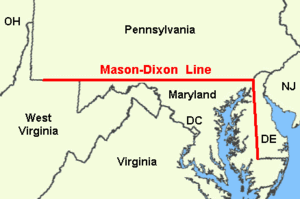
Mason-Dixon line
Kort over den oprindelige Mason-Dixon-linje.
The Mason–Dixon line var oprindeligt grænsen mellem områderne Pennsylvania og Maryland.